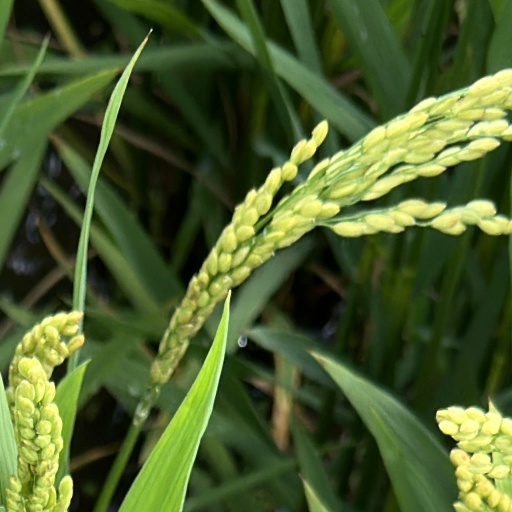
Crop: rice